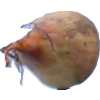
Label: onion